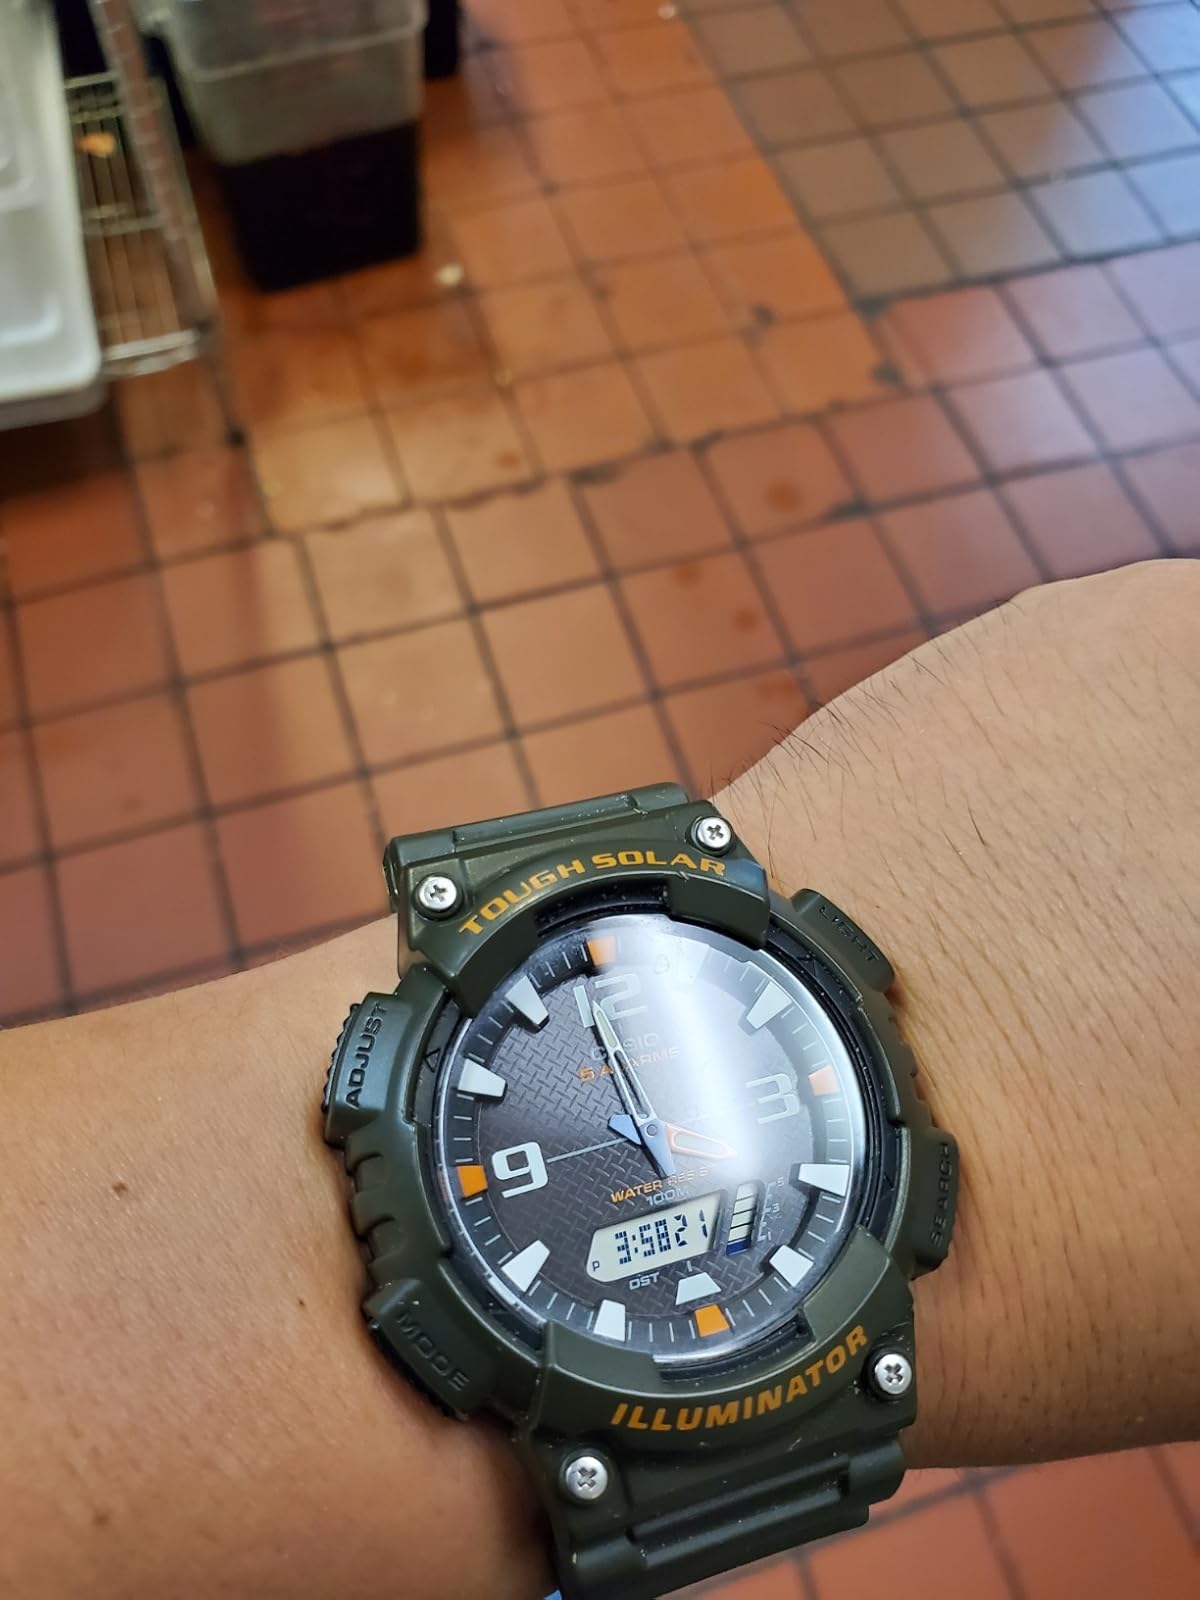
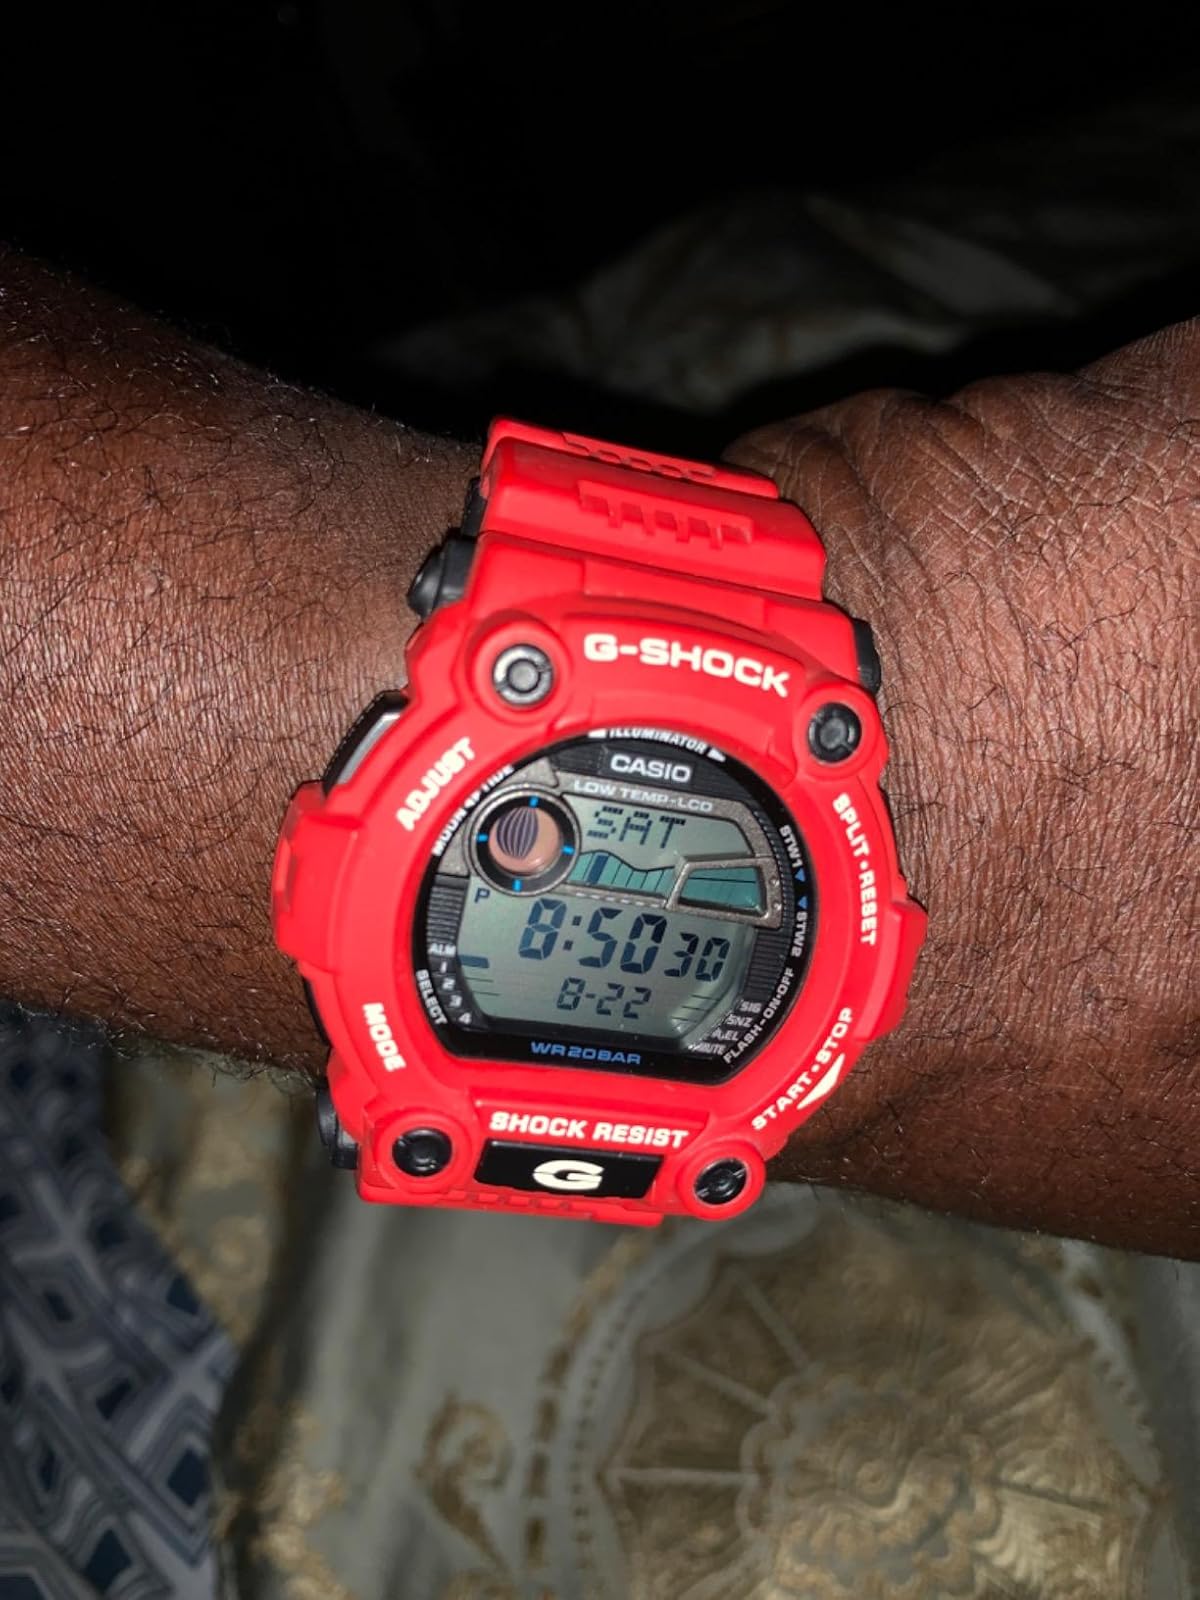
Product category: accessories_watch
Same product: no